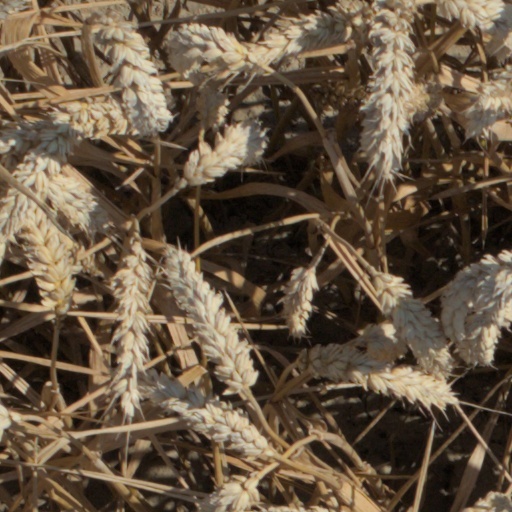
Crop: wheat